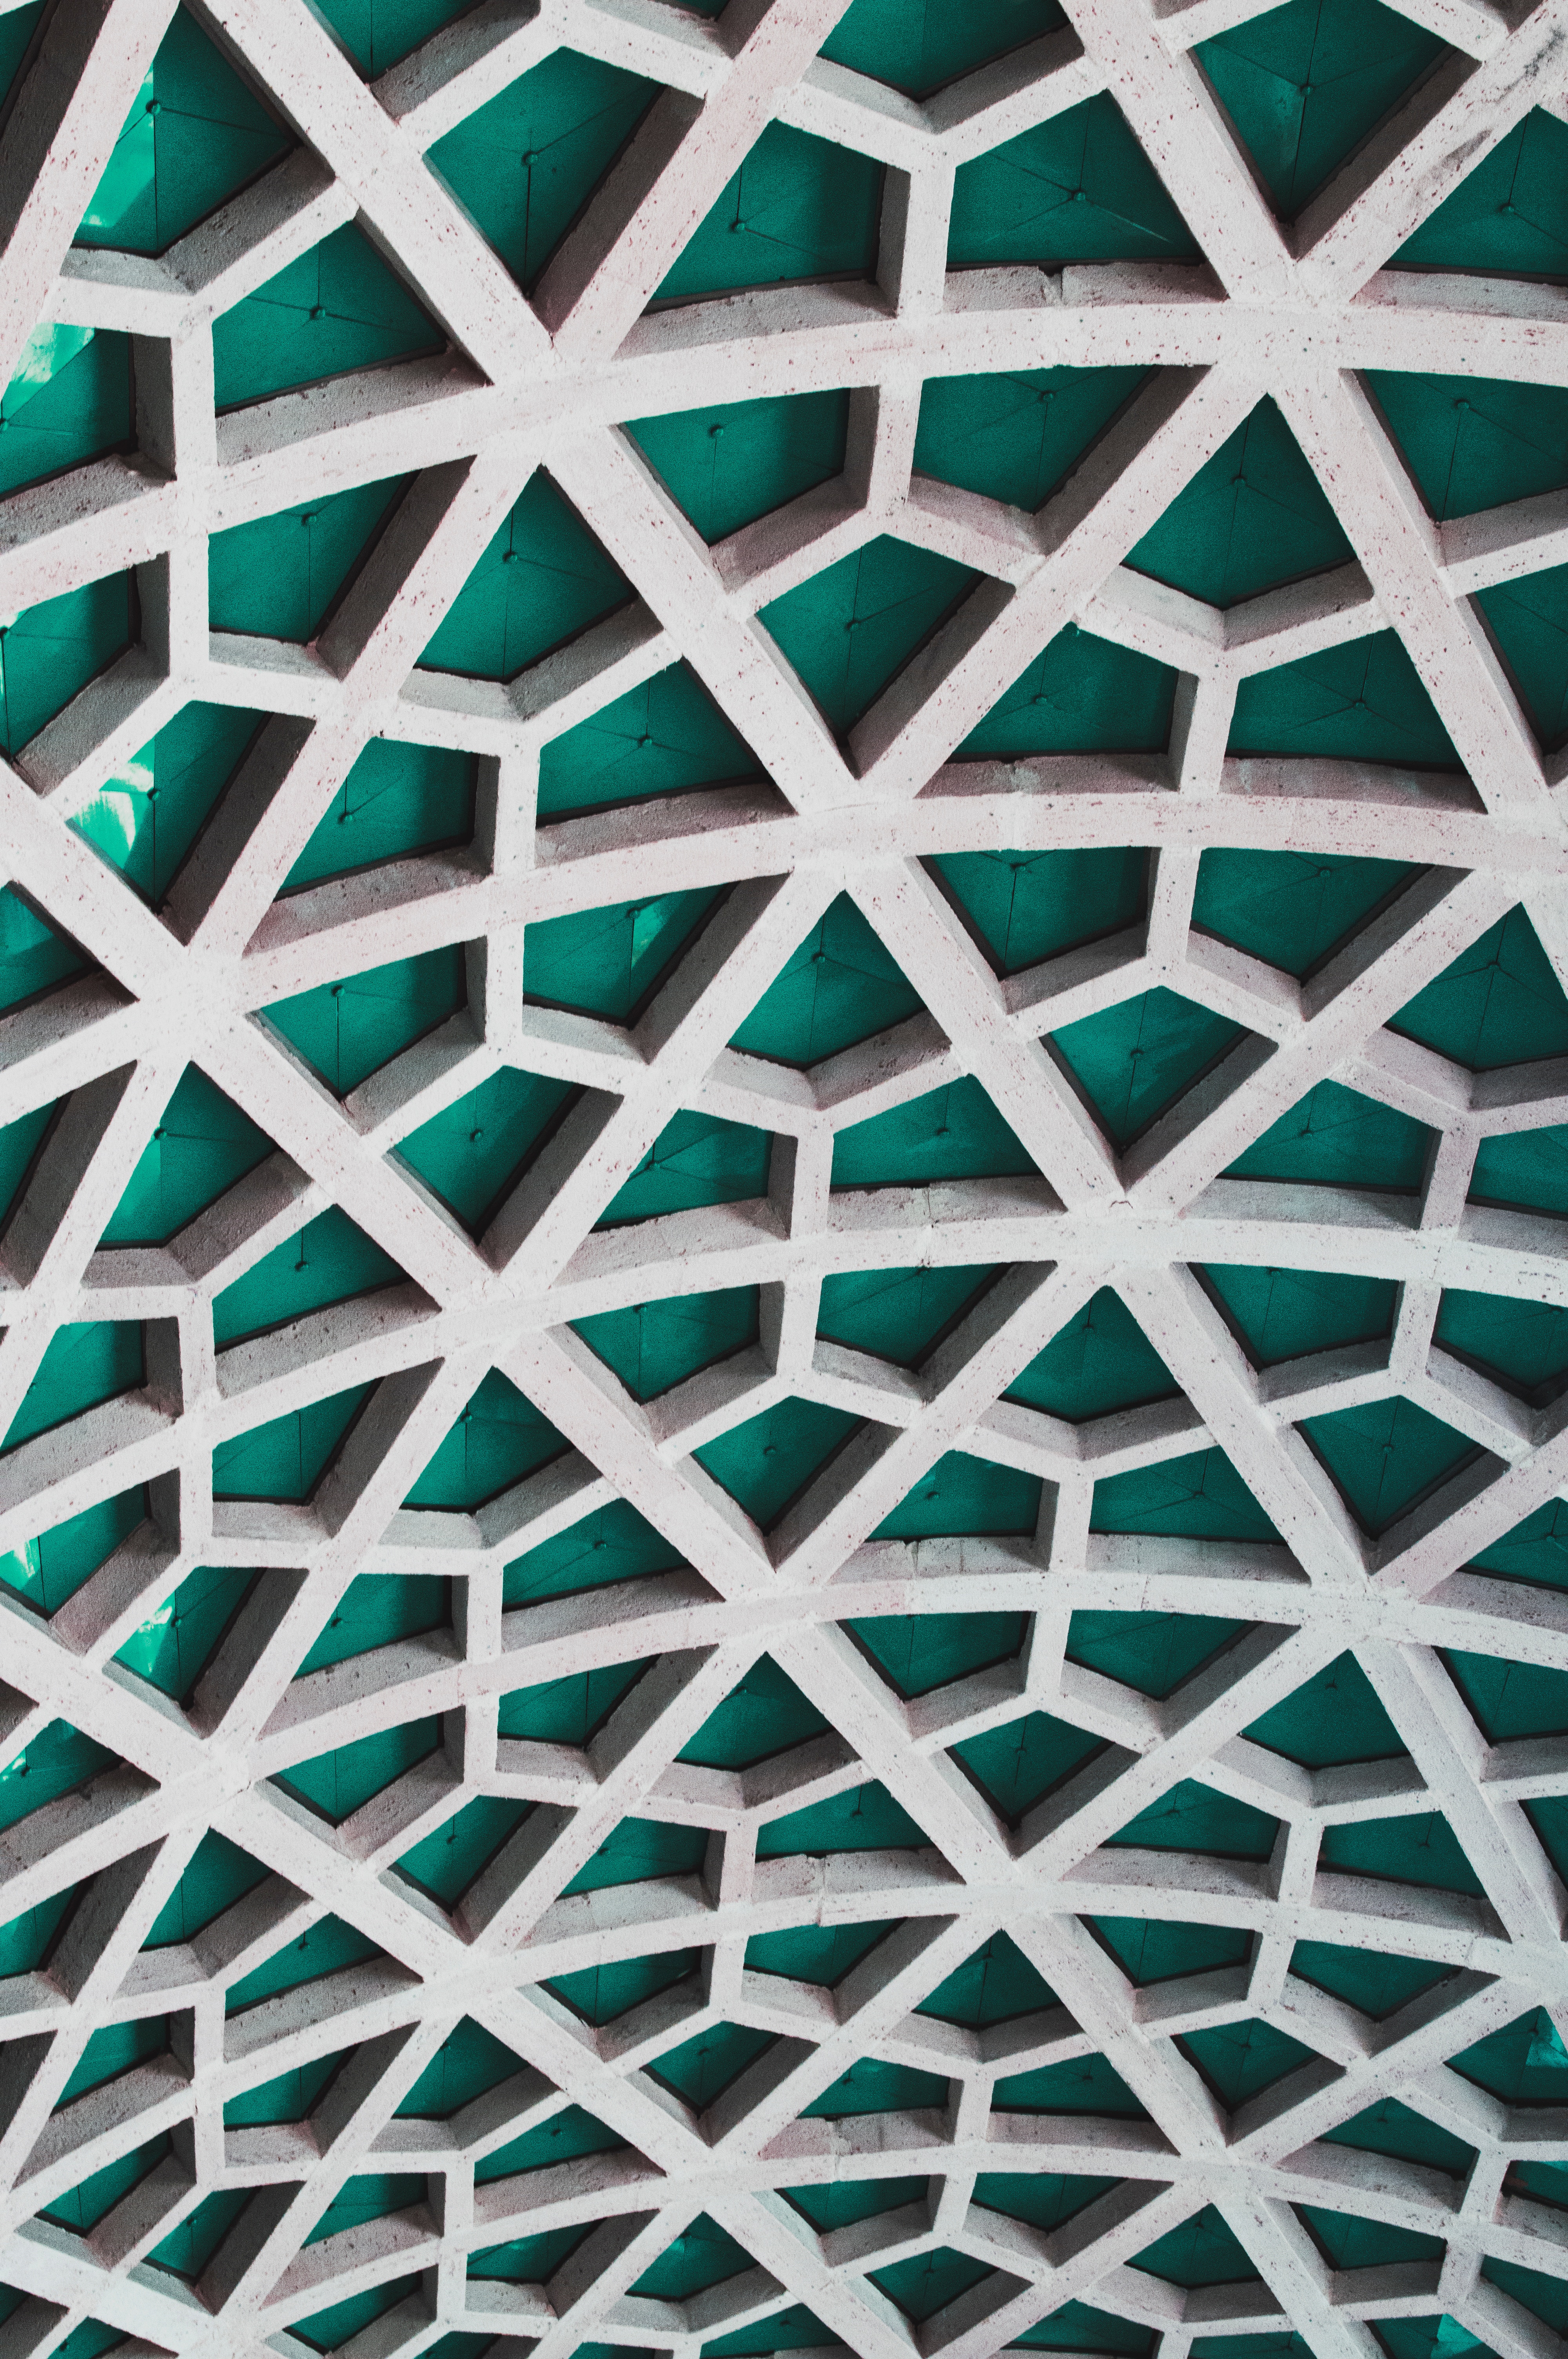
structure, texture, pattern, line, material, symmetry, mesh, daylighting